Squire: The Financial Planning Simulation

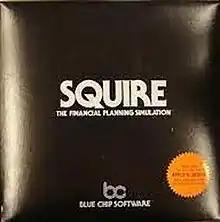

Squire: The Financial Planning Simulation is a 1984 video game published by Blue Chip Software.